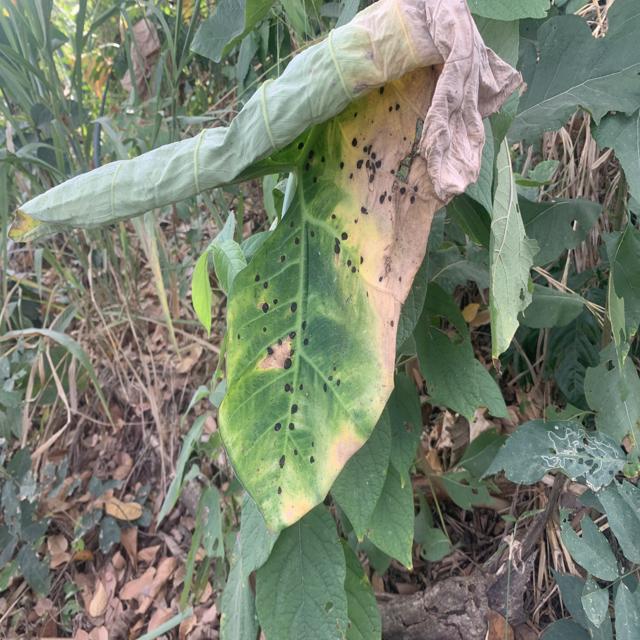
Label: Late_Blight